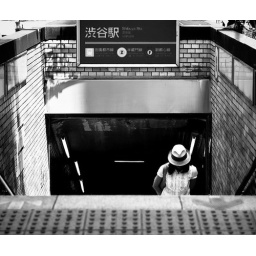
girl in the white fedora